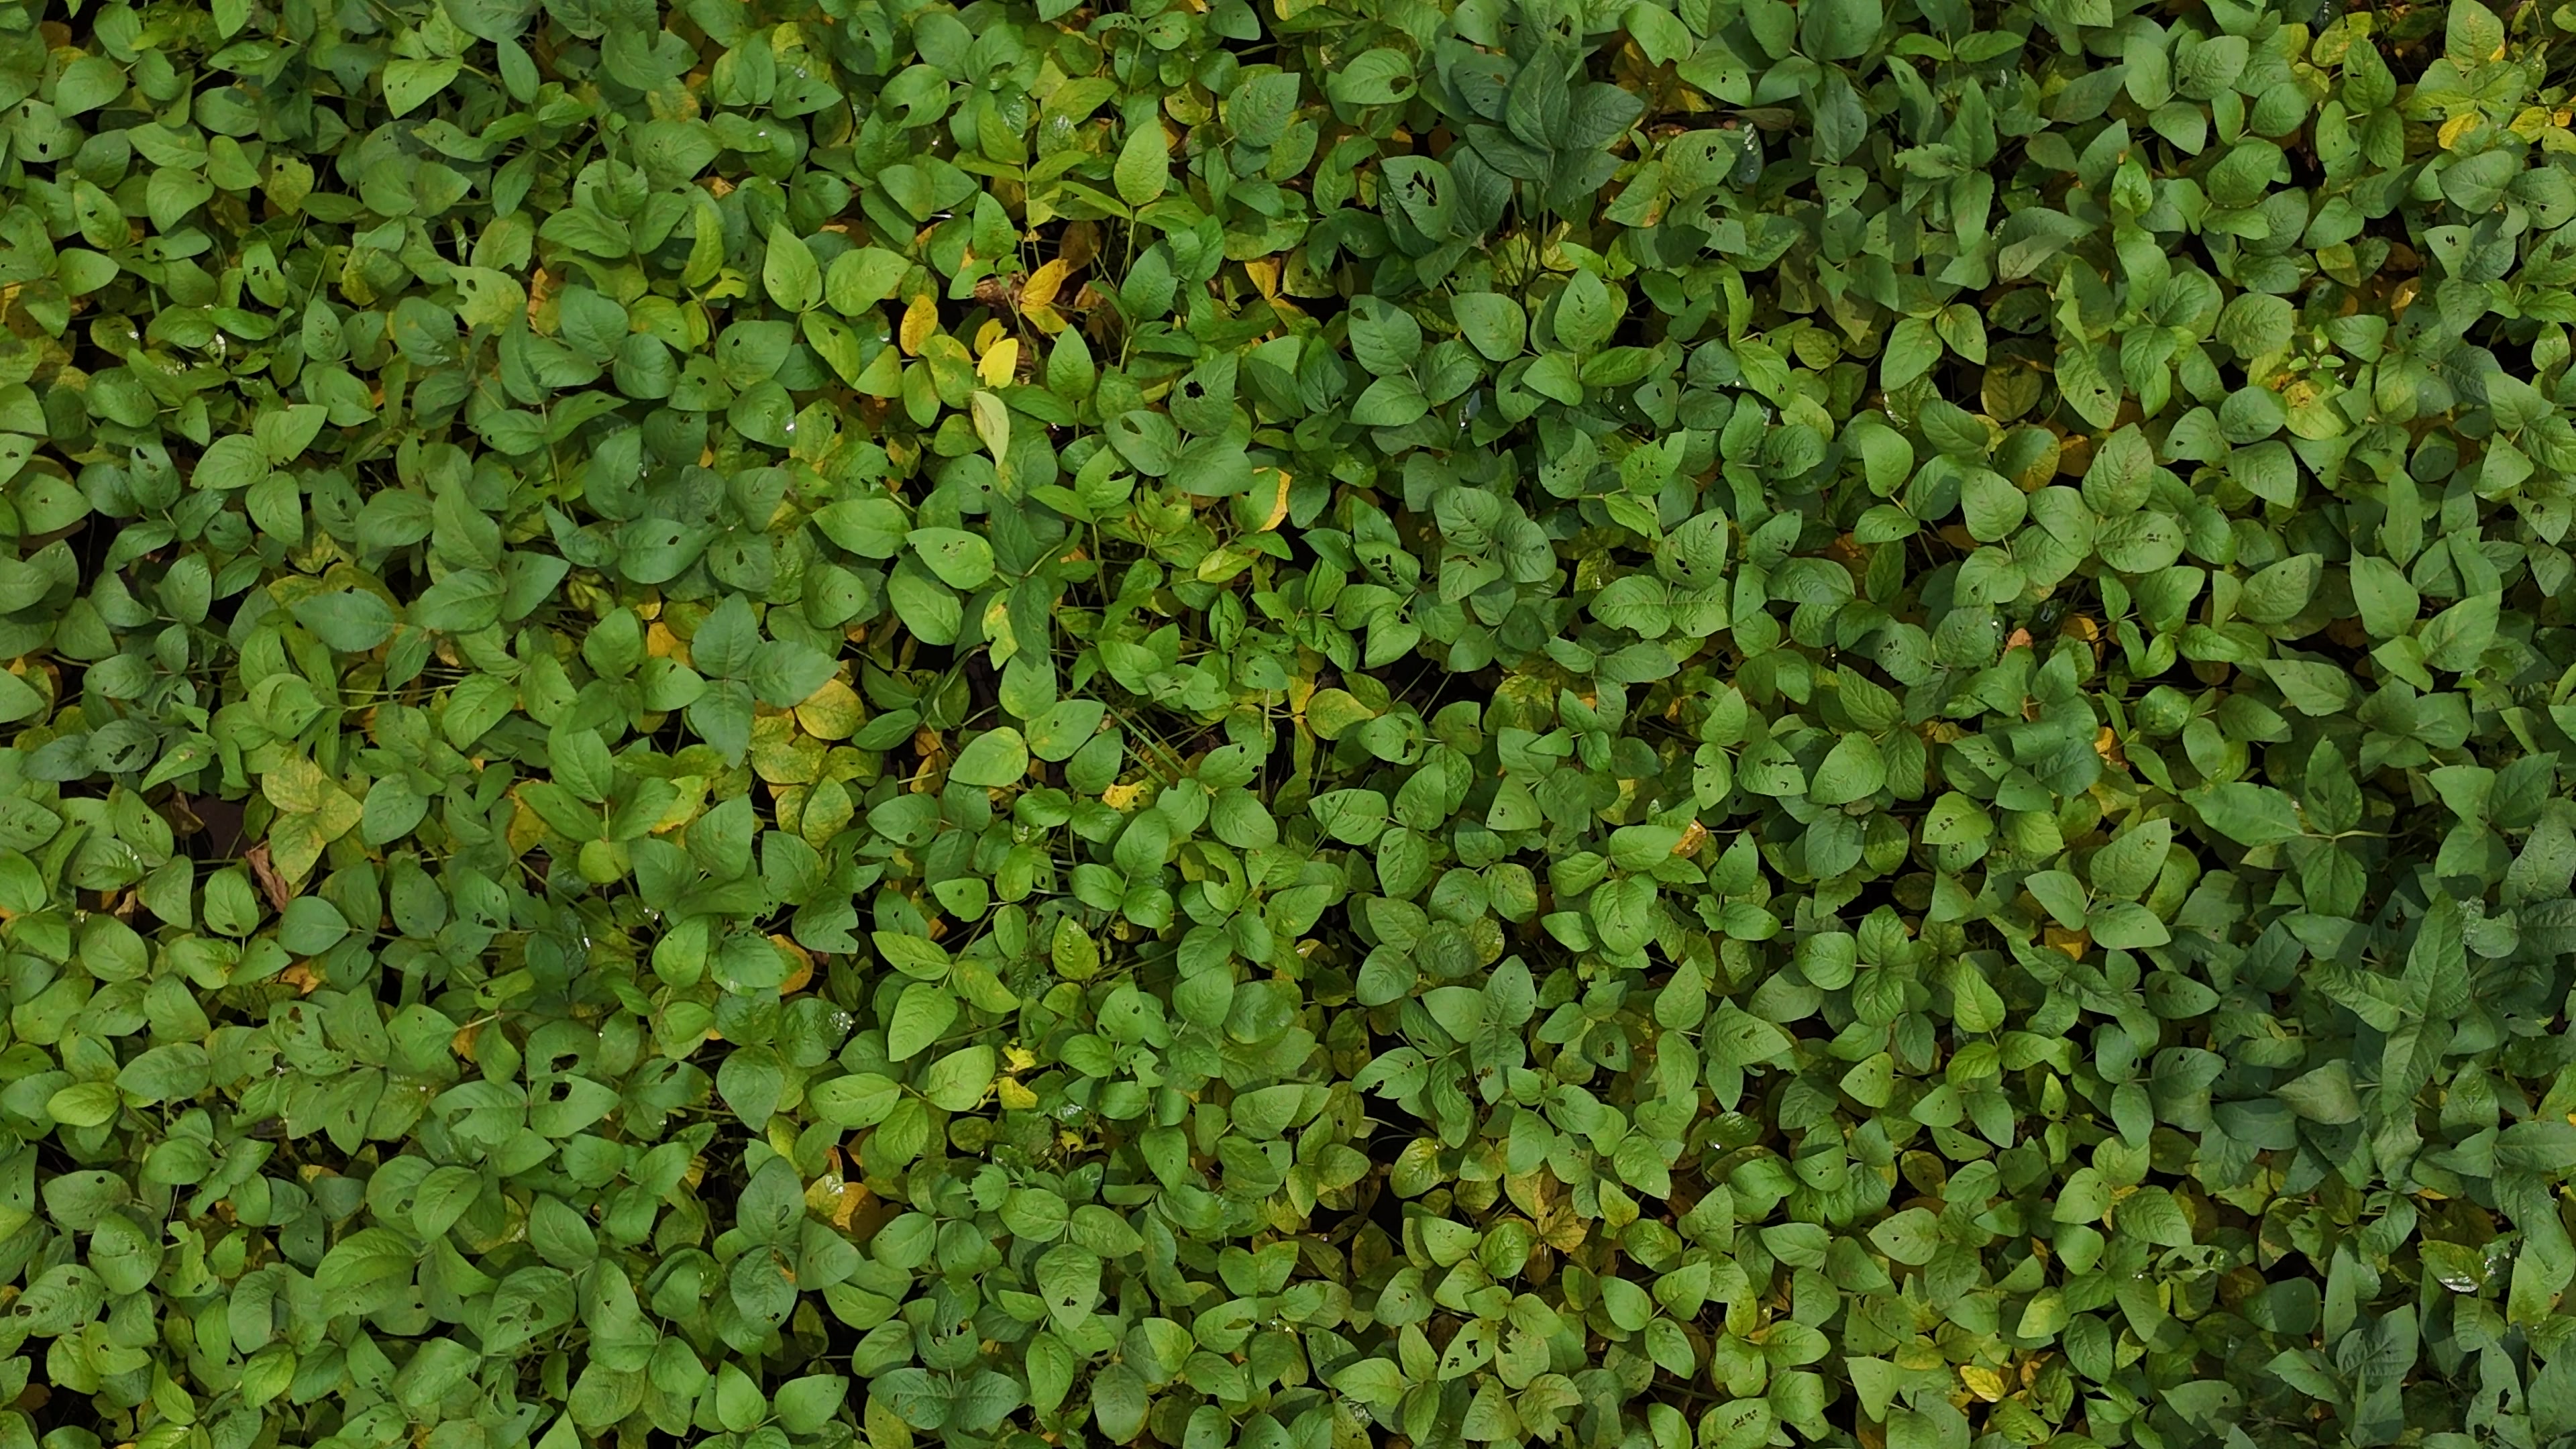
Label: Mosaic